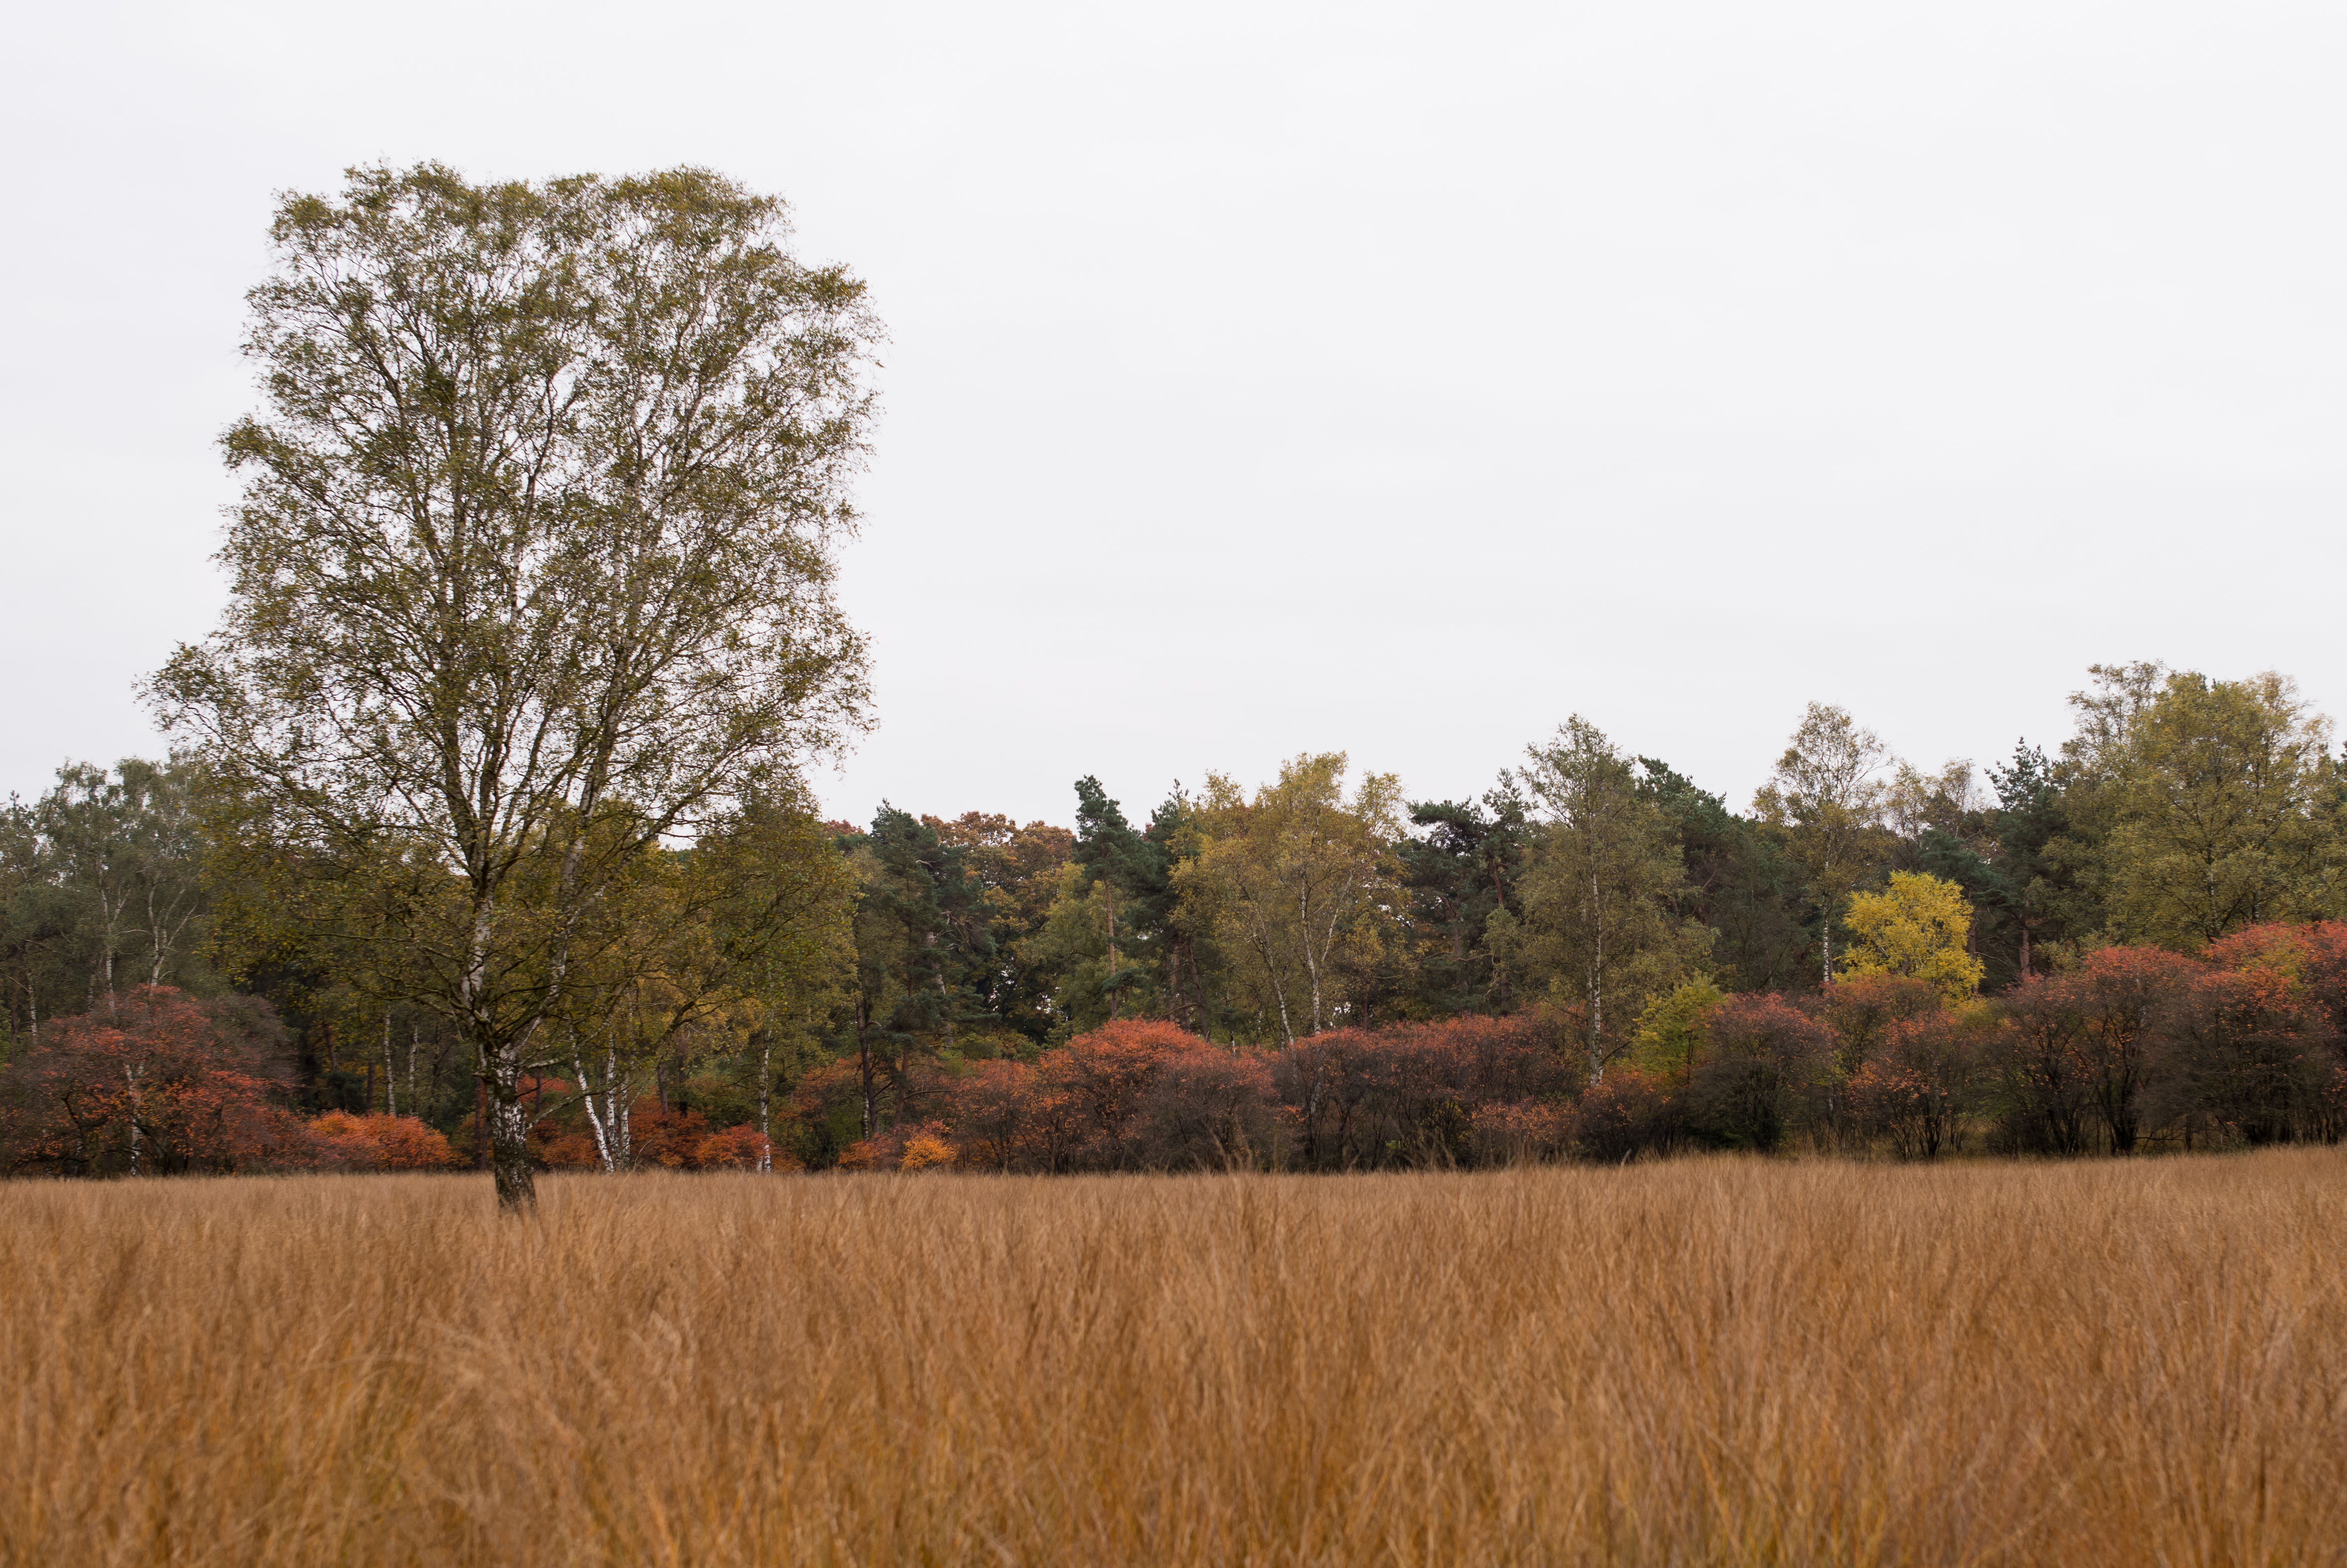
landscape, tree, nature, grass, plant, field, farm, meadow, prairie, travel, pasture, autumn, park, agriculture, season, savanna, plain, holland, netherlands, m, grassland, 50, habitat, leica, 240, summilux, hoge, veluwe, ecosystem, rural area, dutchnational, flowering plant, grass family, woody plant, land plant